Peter I of Serbia

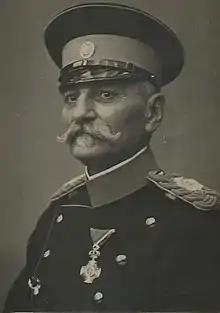
King Peter in 1904

Peter I (– 16 August 1921) was King of Serbia from 15 June 1903 to 1 December 1918. On 1 December 1918, he became King of the Serbs, Croats and Slovenes, and he held that title until his death three years later. Since he was the king of Serbia during a period of great Serbian military success, he was remembered by Serbians as King Peter the Liberator and also as the Old King.